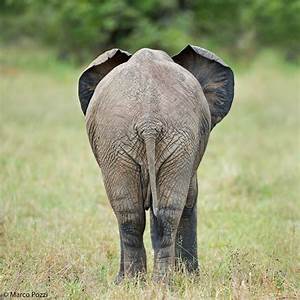
Label: elefante